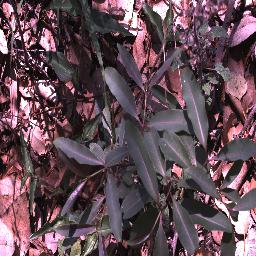
Label: rubber_vine